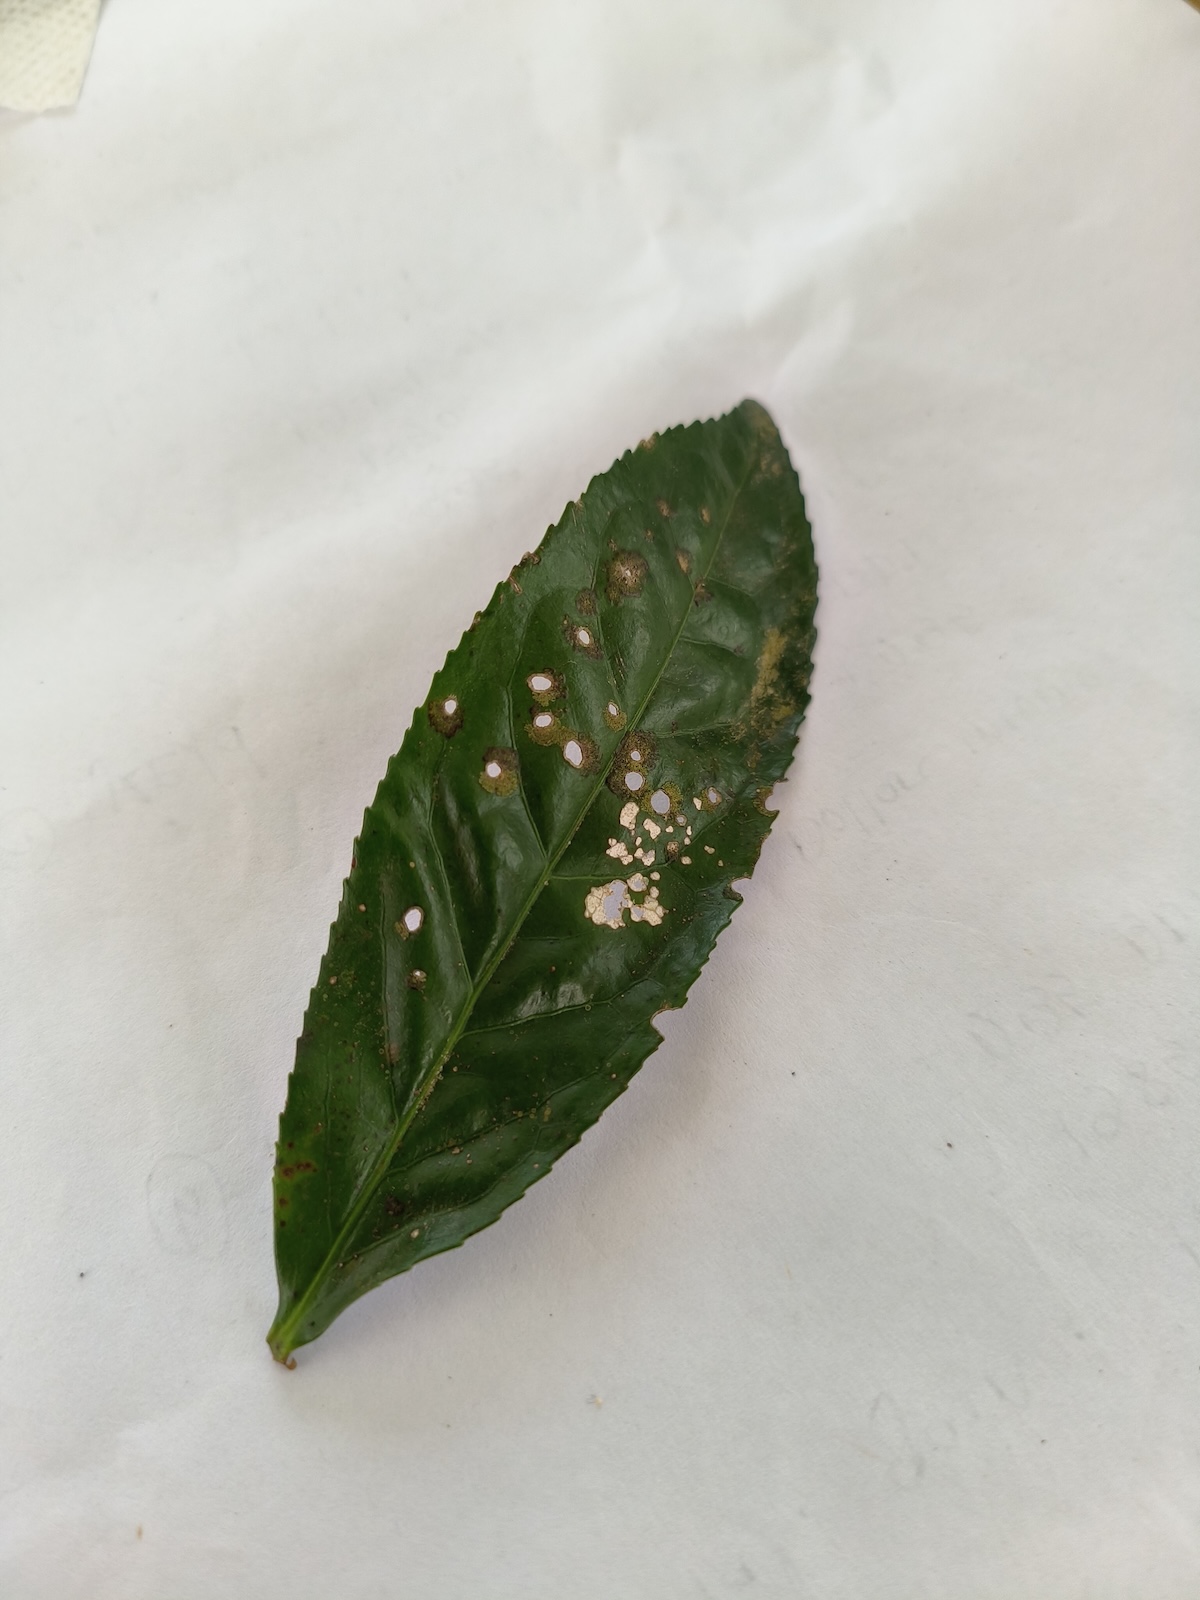
Label: Green mirid bug